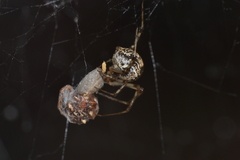
Species: Parasteatoda_tepidariorum